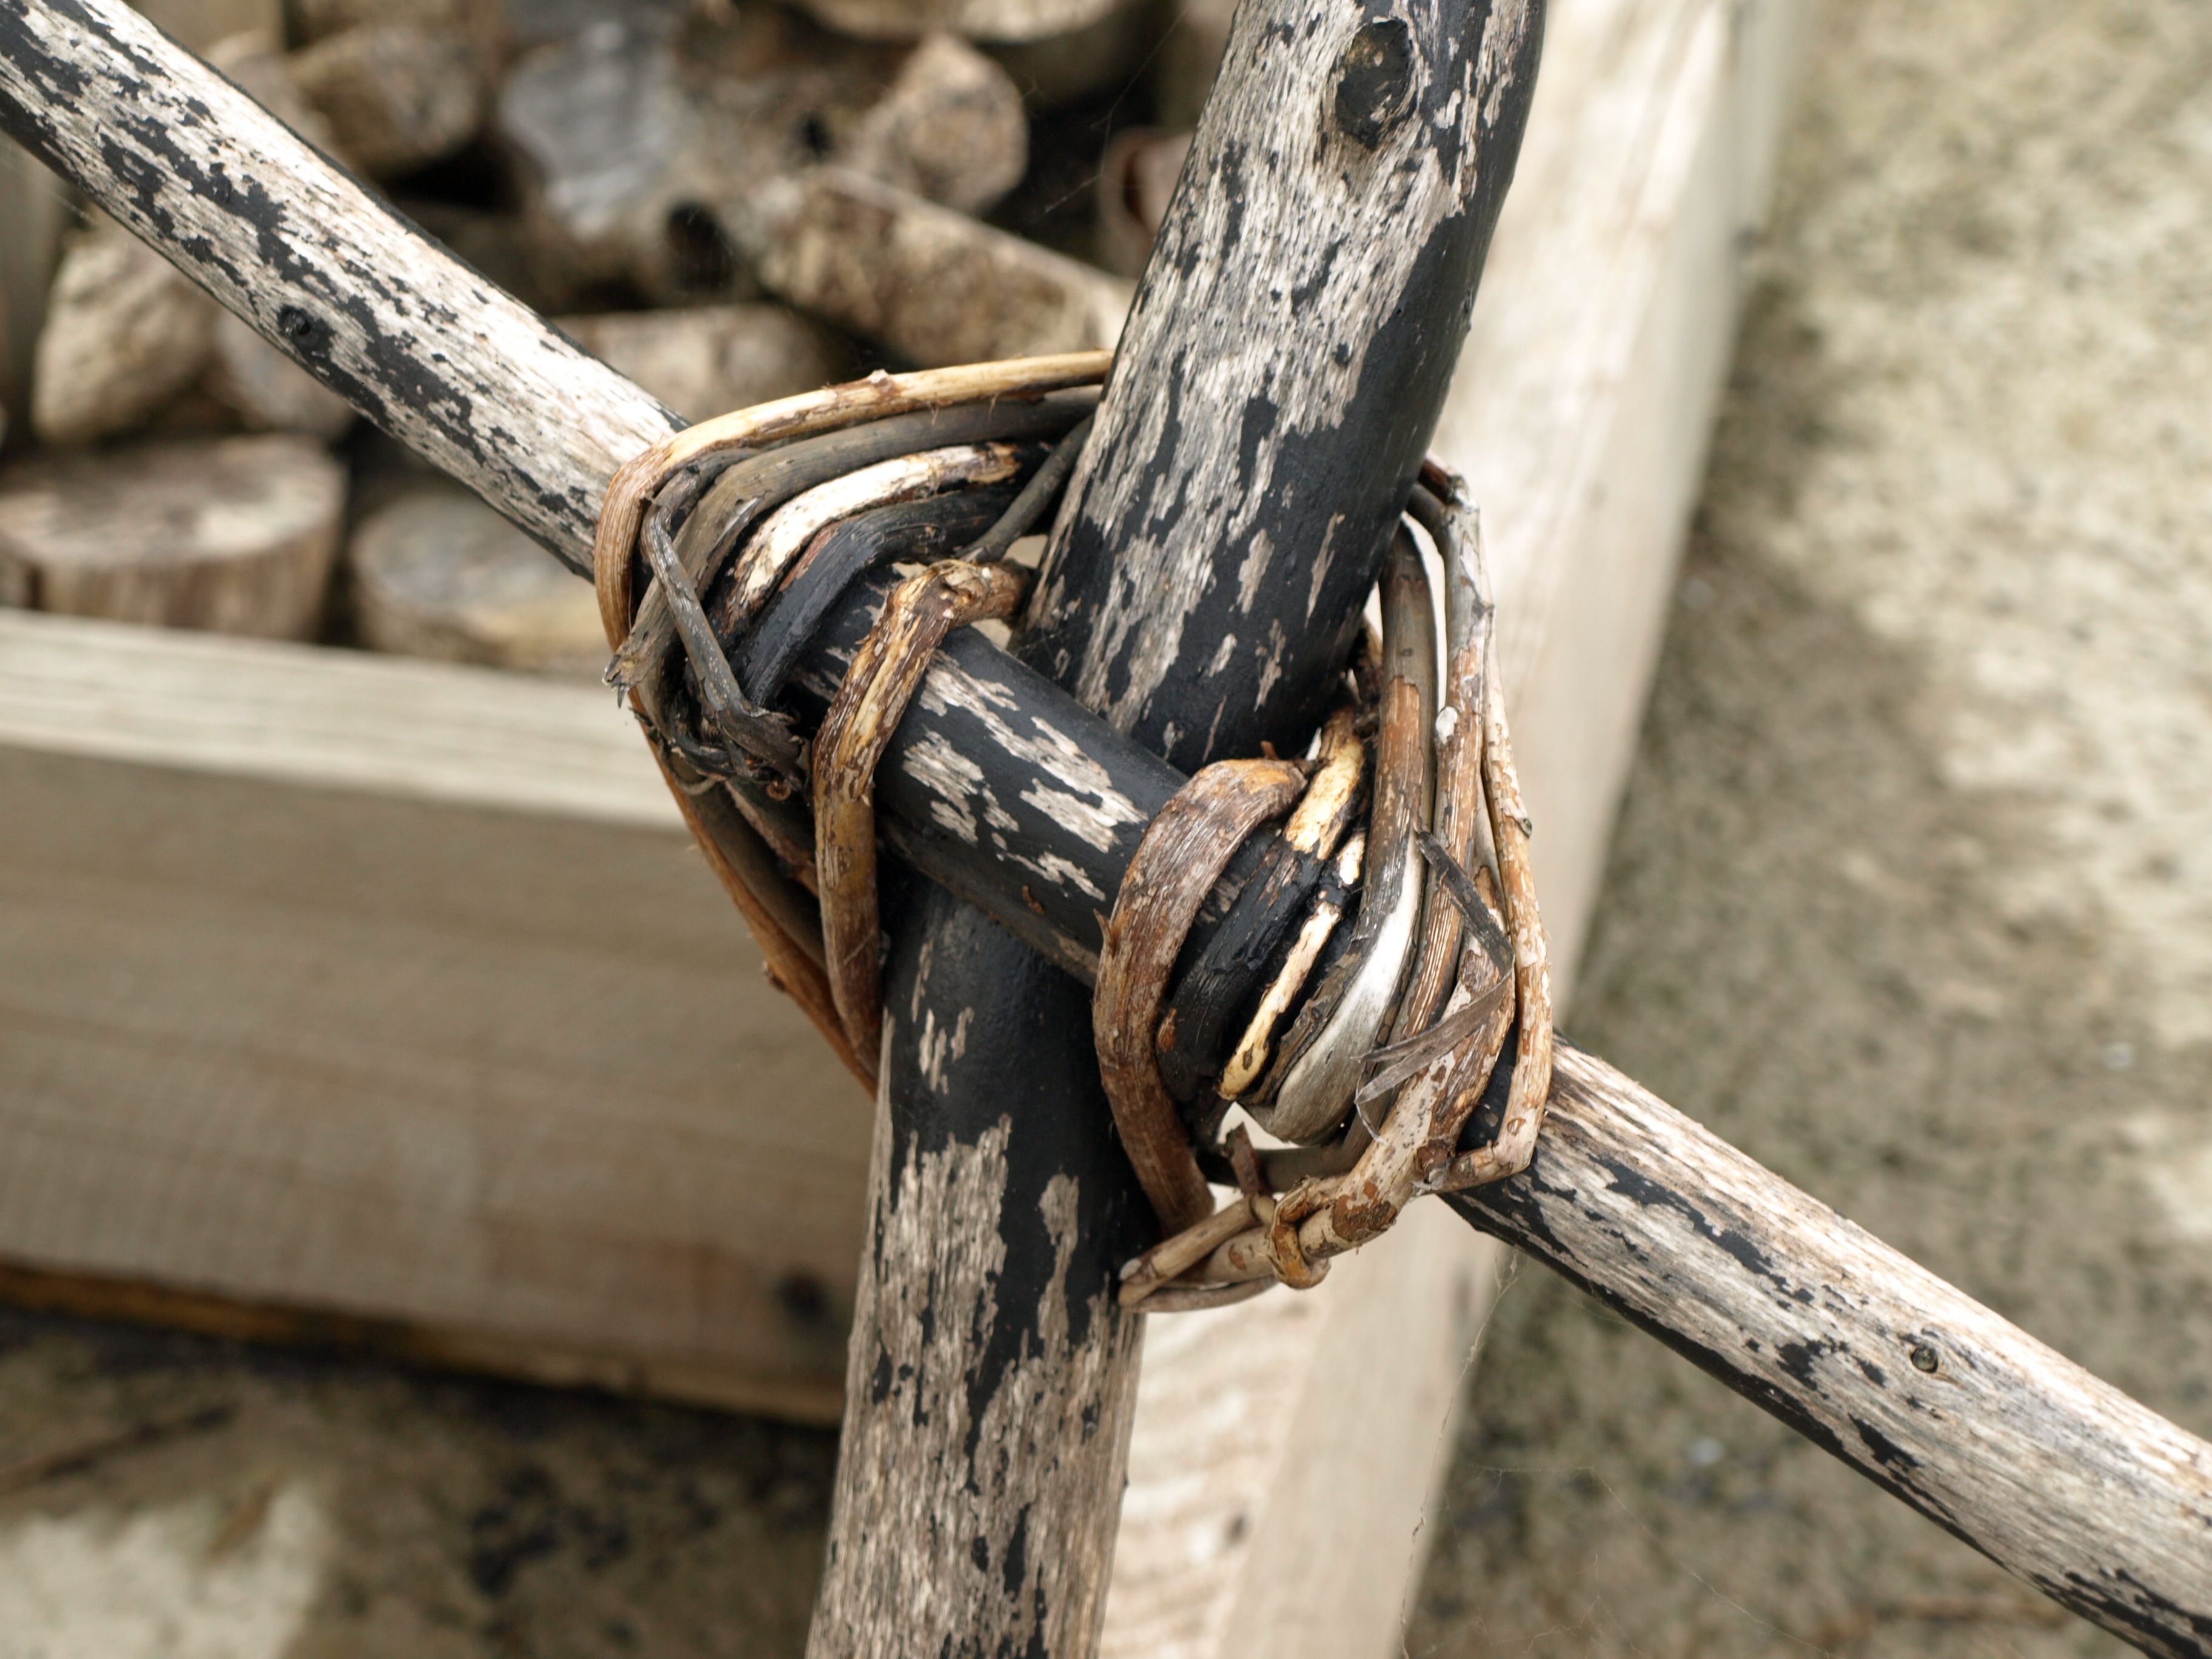
hand, rope, fence, wood, wheel, cross, together, material, close up, woods, bars, art, rod, iron, connection, knot, insert, outdoor structure